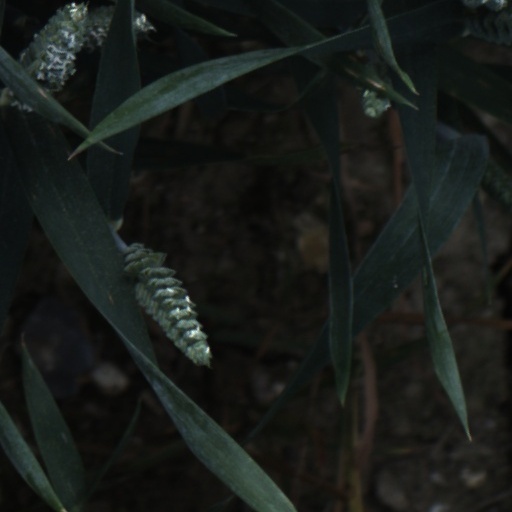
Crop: wheat